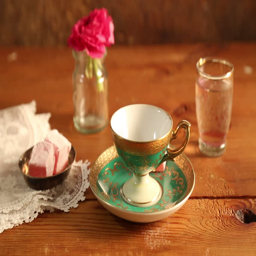
pouring hot coffee in a traditional cup on a wooden table